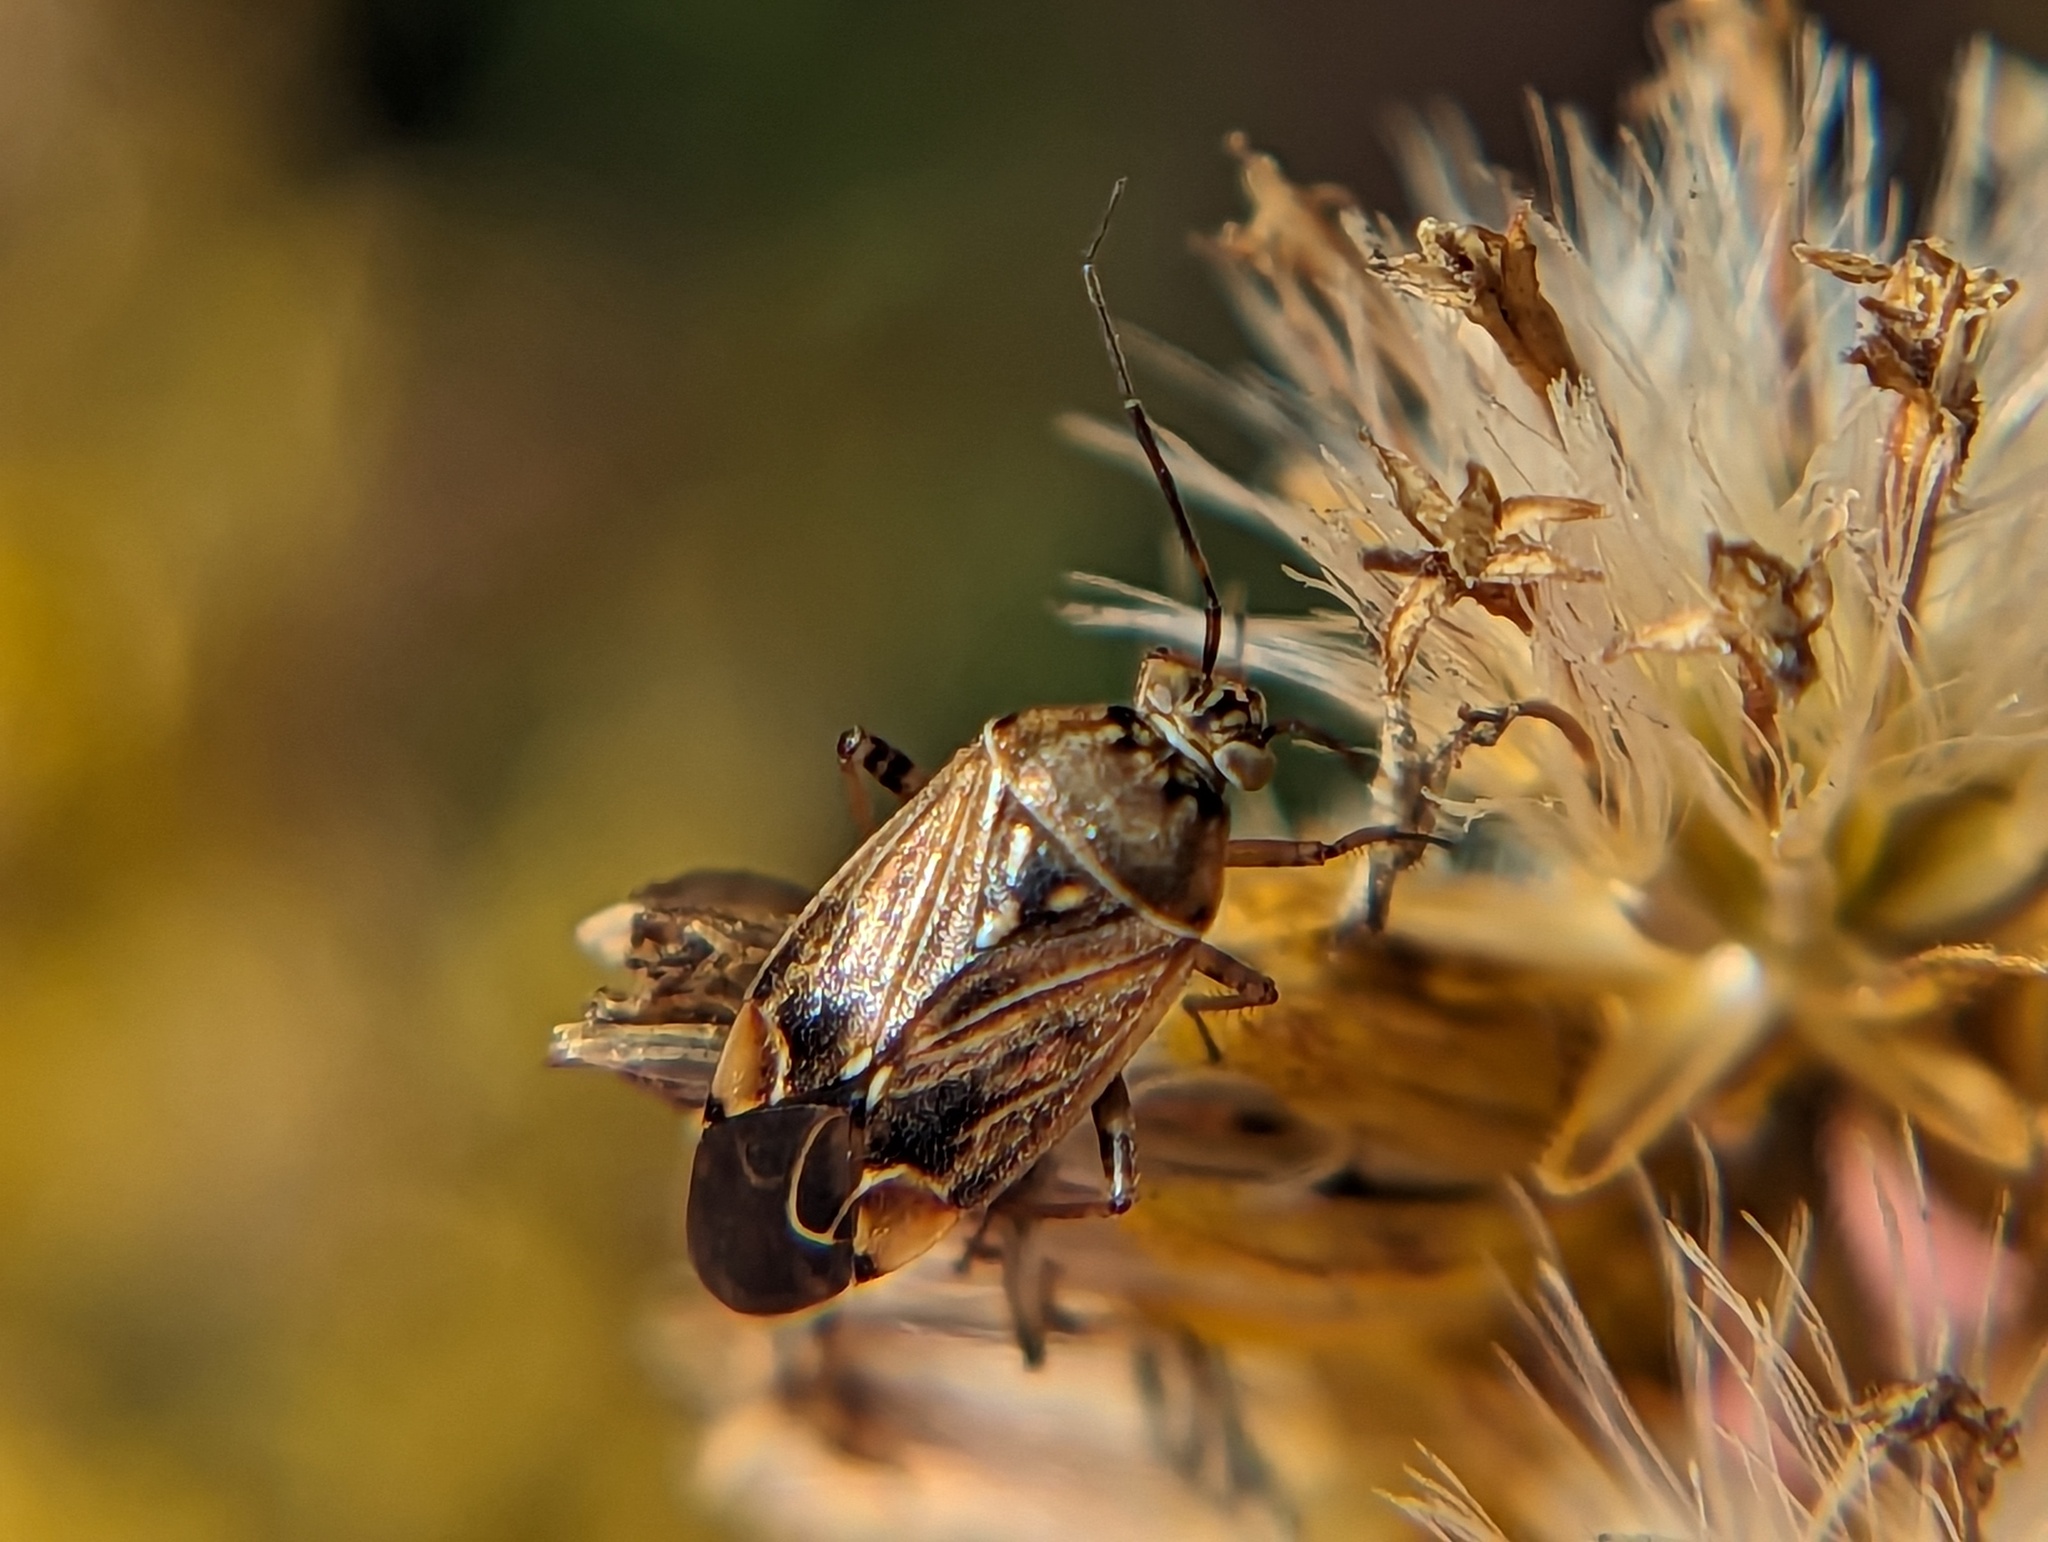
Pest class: lygus_bug